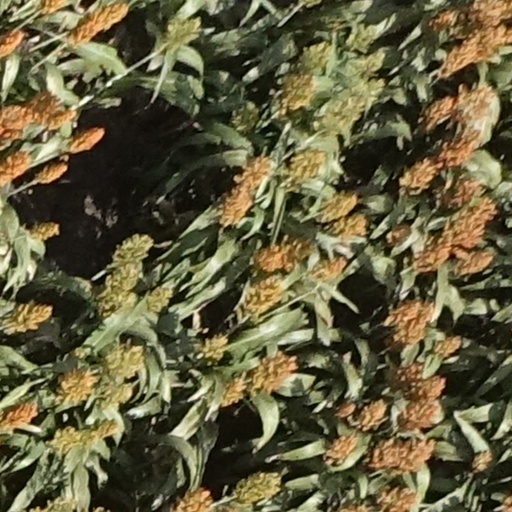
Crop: sorghum